Bear Road, Brighton

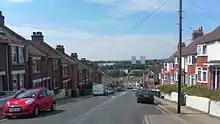
Steep streets, terraced housing and on-street parking characterise the area. This view looks down Ladysmith Road towards Ewhurst Road.

The Bear Road area is located on the steep eastern side of the dry valley through which Lewes Road runs. It is made up of two discrete parts on either side of Bear Road, which formed the ancient parish boundary between Brighton and Preston. The area has clearly defined boundaries but no official name, although Brighton and Hove City Council uses the description Bear Road neighbourhood.